Savage Streets

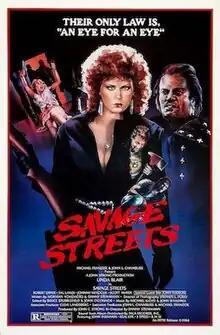
Original theatrical poster

Savage Streets is a 1984 American teen vigilante exploitation film directed by Danny Steinmann and starring Linda Blair, with Linnea Quigley and John Vernon appearing in supporting roles. It follows a Los Angeles high school student who enacts revenge against the men in a gang who brutalize her deaf-mute younger sister and murder her friend.